Kim Clijsters

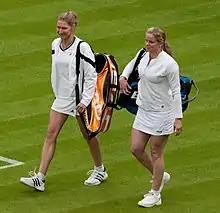
Clijsters walking onto Wimbledon Centre Court with Steffi Graf.

As a fourteen year old, Clijsters could only enter professional tournaments through qualifying since the WTA Tour's policy did not allow players her age to receive main draw wild cards. In August 1997, Clijsters qualified for her first main draw at her second career tournament on the lower-level ITF Women's Circuit, which was held in the Belgian coastal town of Koksijde. She won seven matches in total, including five in qualifying, to reach the quarterfinals. Clijsters did not enter another professional tournament until after her runner-up finish at the Wimbledon girls' singles event the following summer. Playing in Brussels in July 1998, she won both the singles and doubles events for her first career professional titles. Clijsters continued to excel at the ITF level, winning four more titles within the next year, two in both singles and doubles.